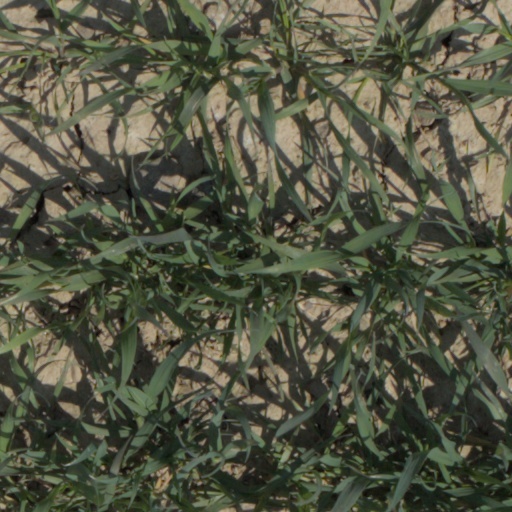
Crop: wheat